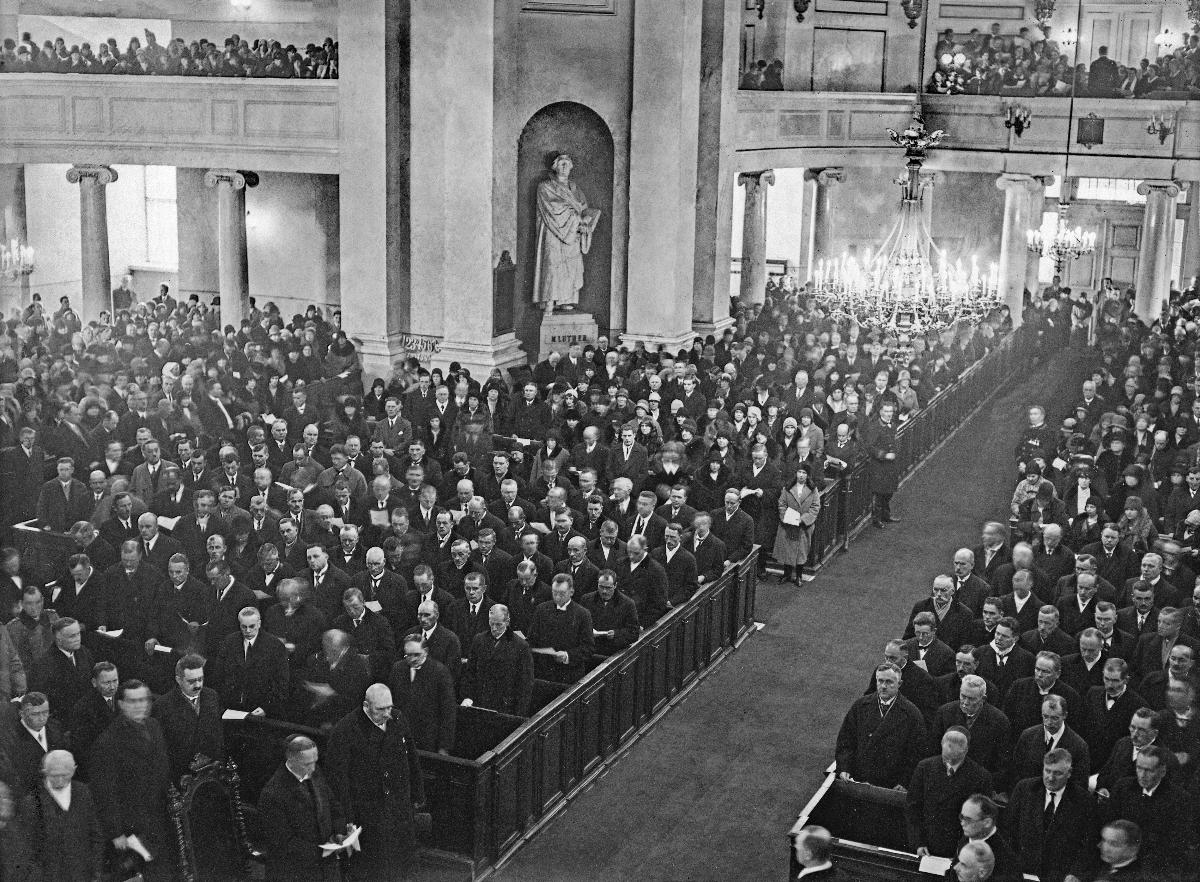
Eduskunnan avajaiset
Riksdagens öppnande; Opening of the Parliament
sisällön kuvaus: Eduskunnan avajaiset Helsingissä 21.10.1930. Jumalanpalvelus Helsingin tuomiokirkossa. content description: Opening of the Parliament in Helsinki 21.10.1930. Service in Helsinki Dome Church. innehållsbeskrivning: Riksdagens öppnande i Helsingfors 21.10.1930. Riksdagsgudstjänsten i Helsingfors domkyrka.
Kuvaaja: Sundström, Hugo, kuvaaja
Vuosi: 1930
Paikka: Suomi, Uusimaa, Helsinki
Aiheet: politiikka; eduskunta (parlamentit); poliitikot; kansanedustajat; HBL; politics; parliament; politicians; members of parliament; representatives; members of the parliament; politik; riksdagen; politiker; riksdagsledamöter; riksdagsmän